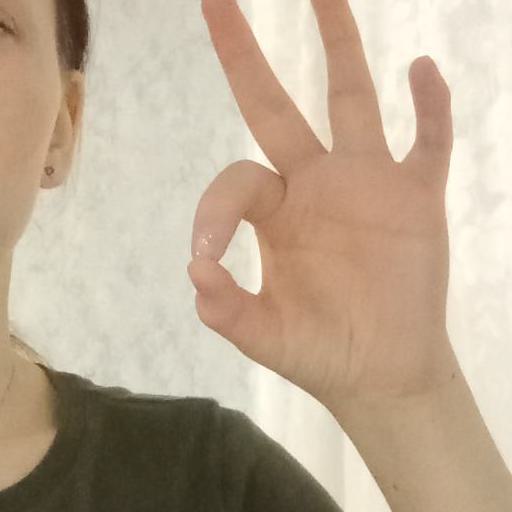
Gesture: ok